North Adelaide

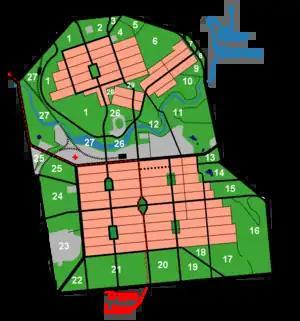
North Adelaide (north of the River Torrens), in relation to the Adelaide CBD (2010)

North Adelaide consists of three grids of varying dimension to suit the geography. North Adelaide is surrounded by parklands, with public gardens between the grids. The North Adelaide park lands (the Adelaide Park Lands north of the River Torrens) contain gardens, many sports fields (including the Adelaide Oval), a golf course, horse agistment paddocks and some areas sympathetic with the native environment.